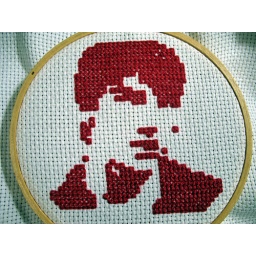
Young Tom Cruise in the 80sOn the hoop but done.Finishing off the edges made all the white spaces smaller.